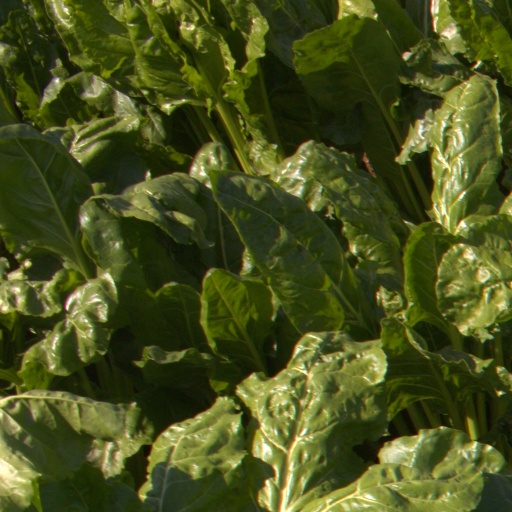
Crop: sugar beet